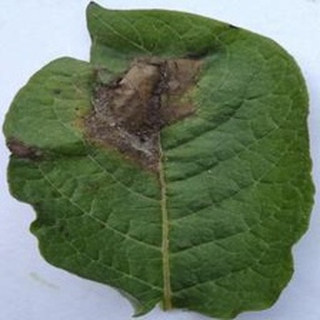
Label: potato_late_blight